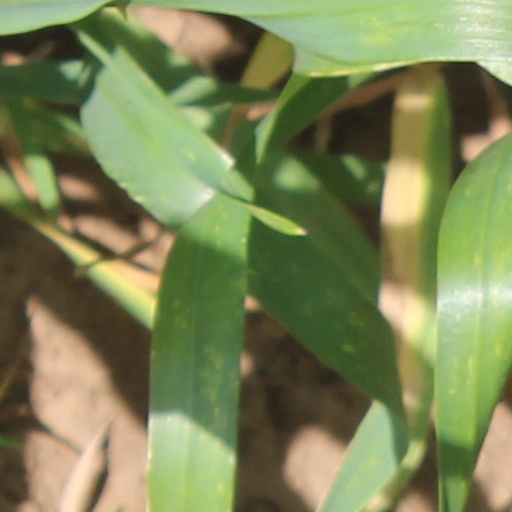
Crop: wheat